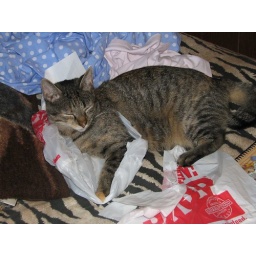
I found her snoozing on the bed entangled in a plastic bag